Caravans (film)

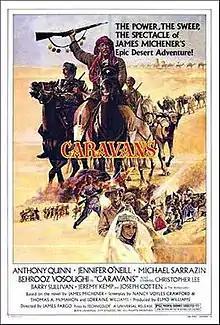

Caravans is a 1978 Iranian-American adventure drama film directed by James Fargo based on the 1963 novel by James A. Michener. Nancy Voyles Crawford wrote the screenplay. This film represents people of Afghanistan and their tradition in Qandahar, Badakhshan cities in that time and the Kochi people of Afghanistan. The film was shot in Afghanistan and Iran and starred Anthony Quinn, Jennifer O'Neill, and Michael Sarrazin.